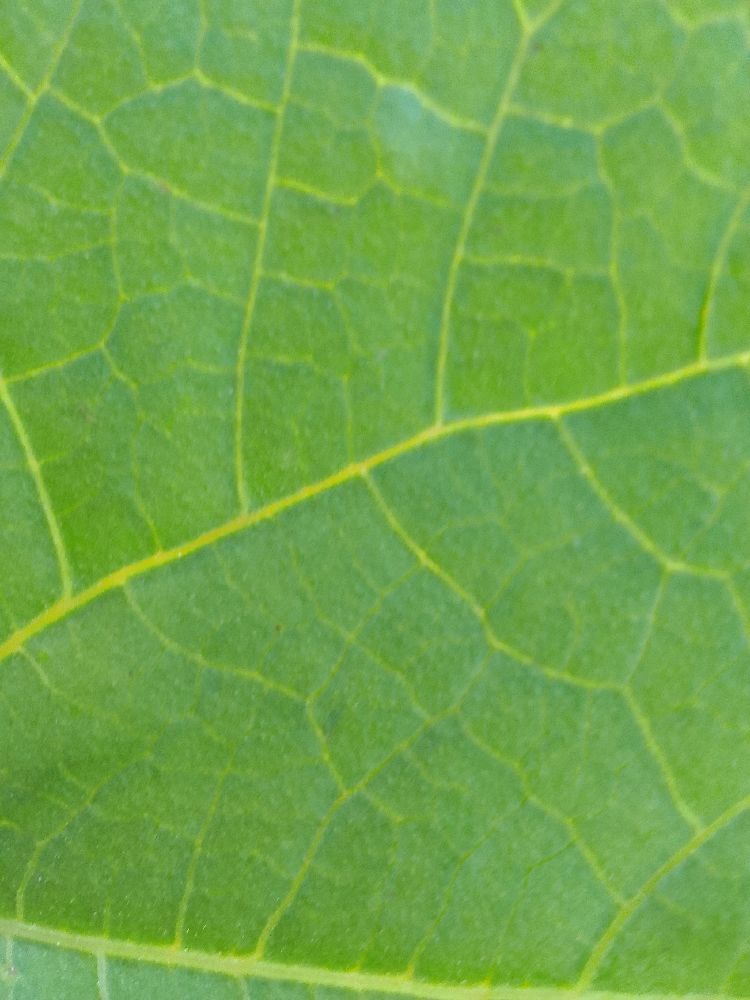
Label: healthy